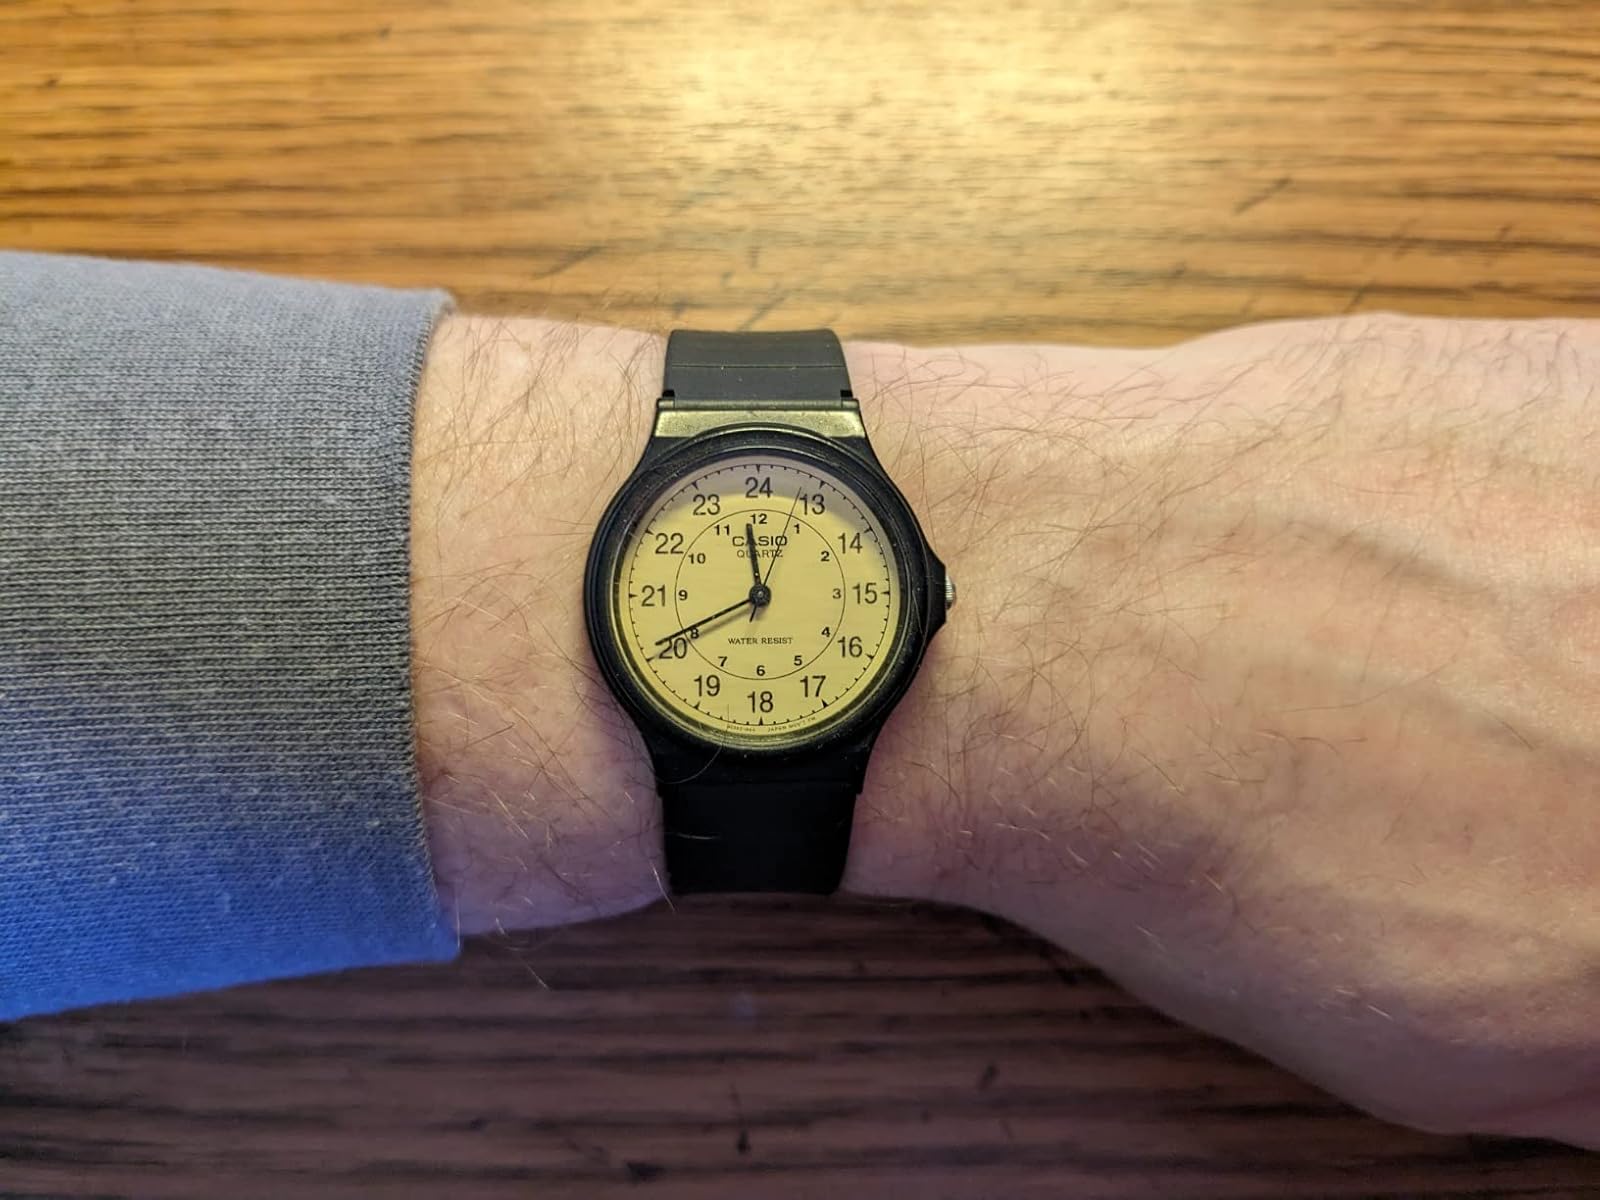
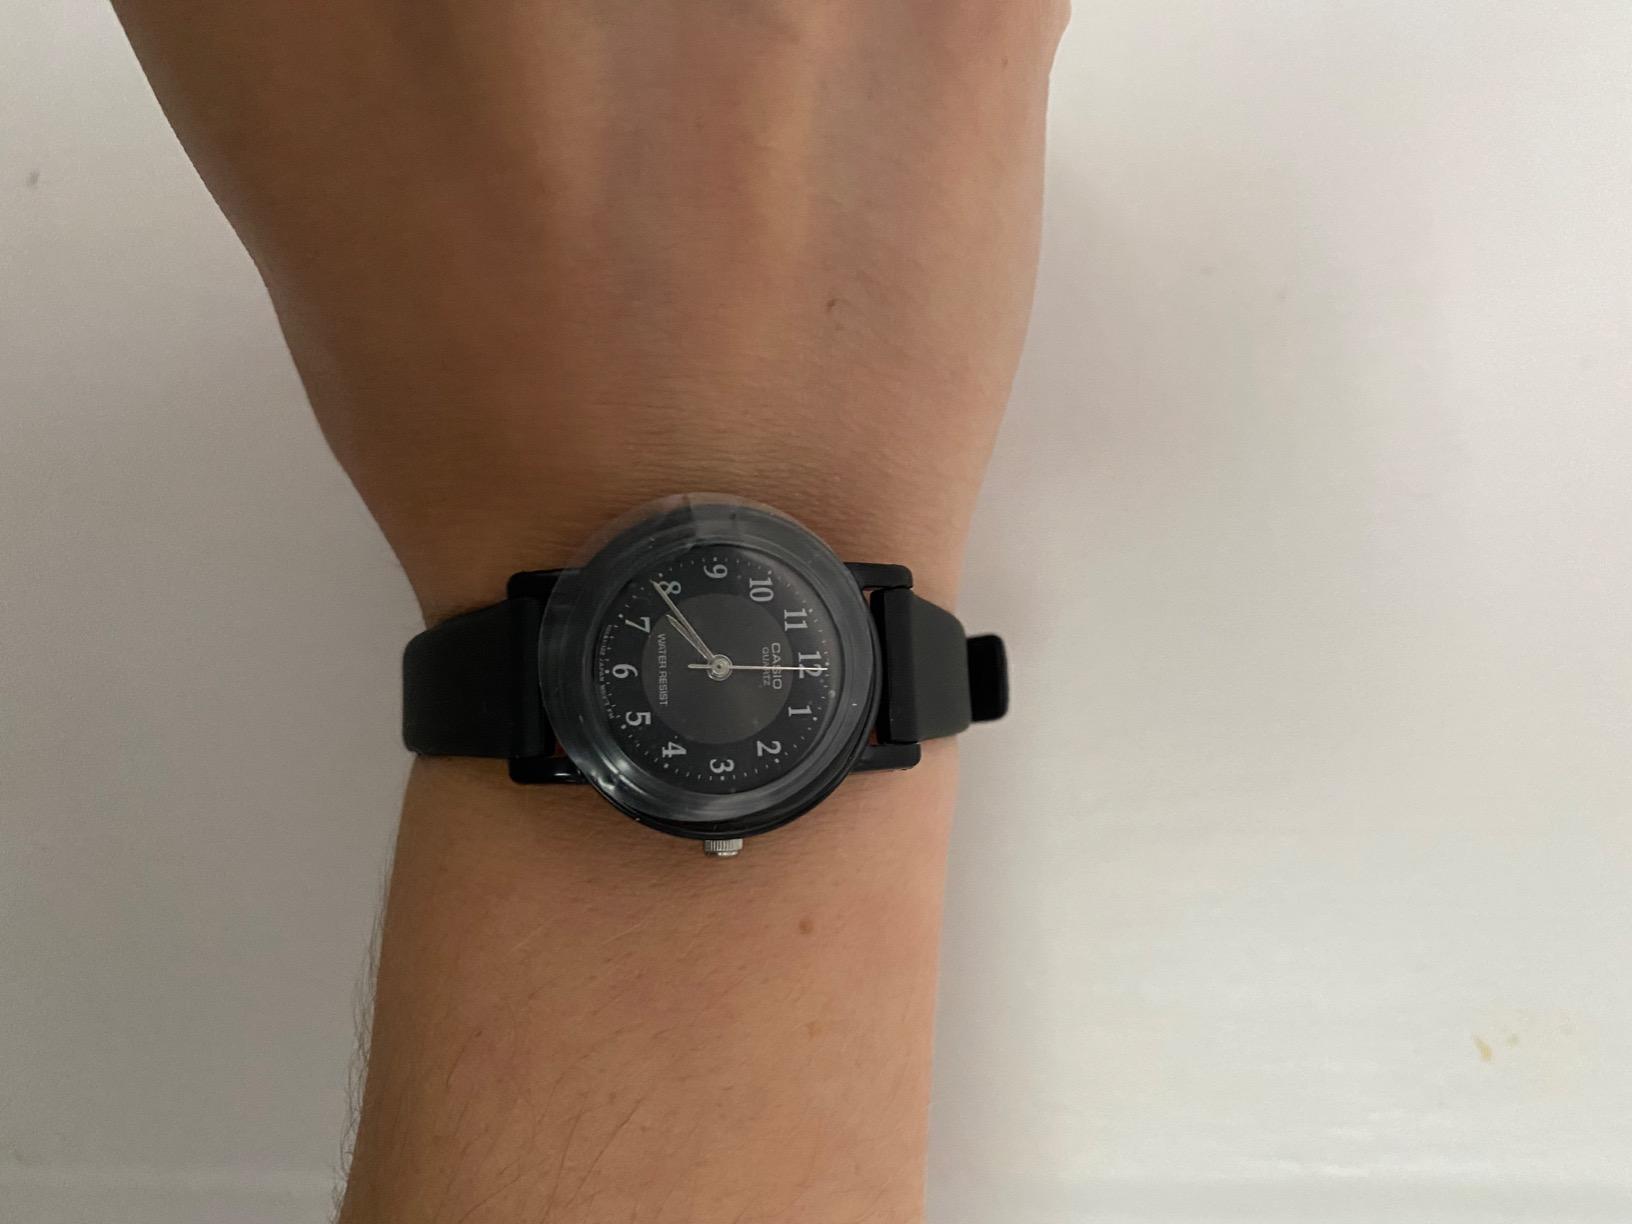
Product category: accessories_watch
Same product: no